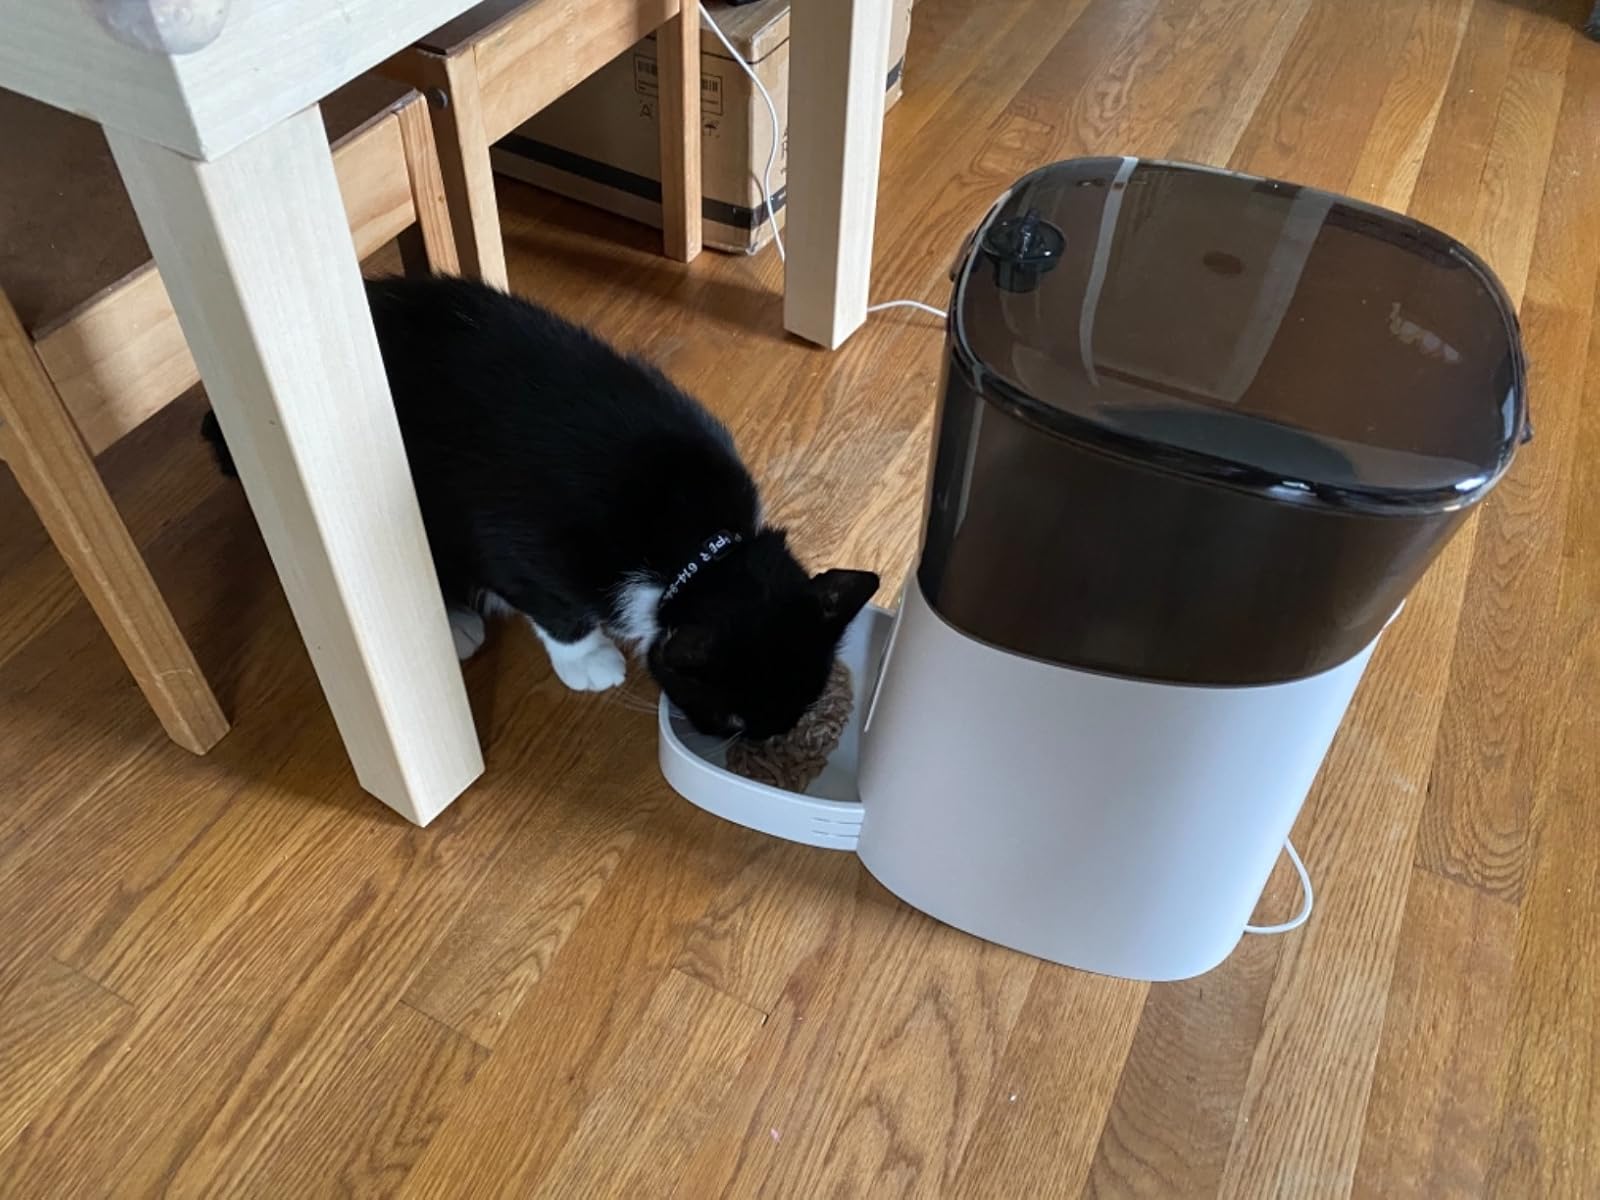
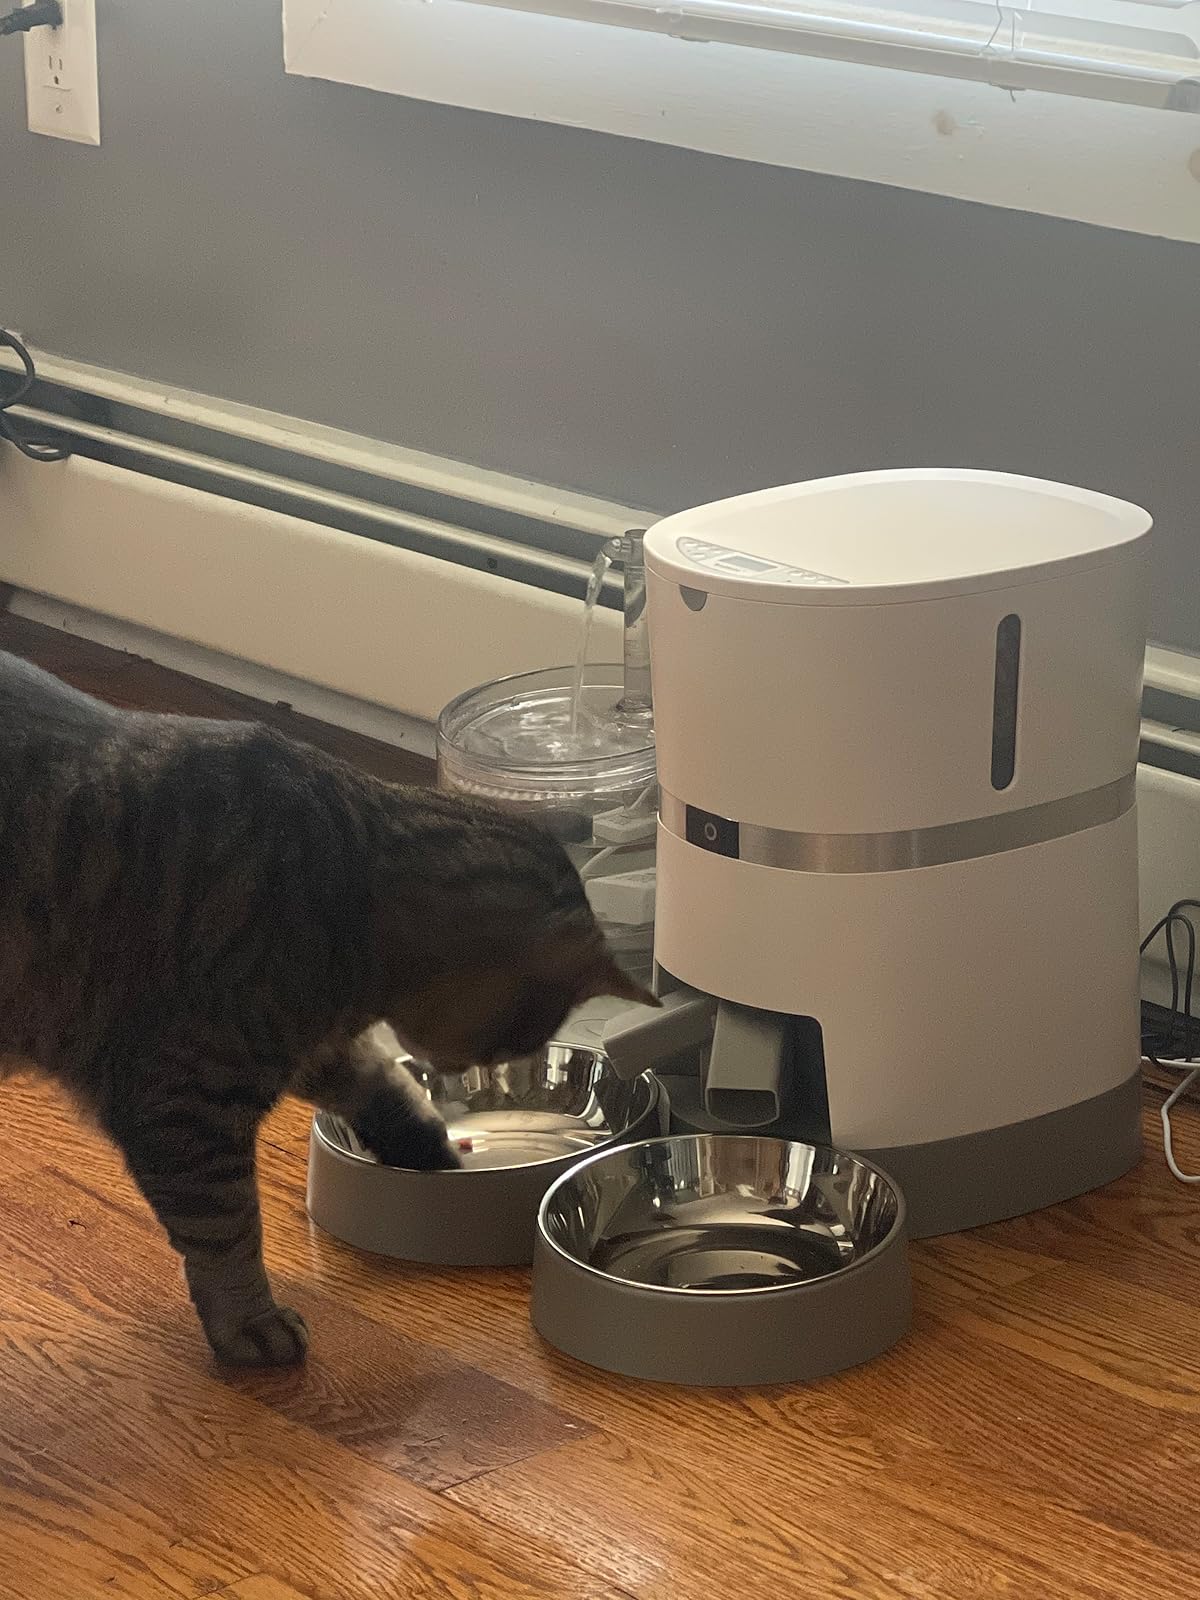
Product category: items_feeder
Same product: no